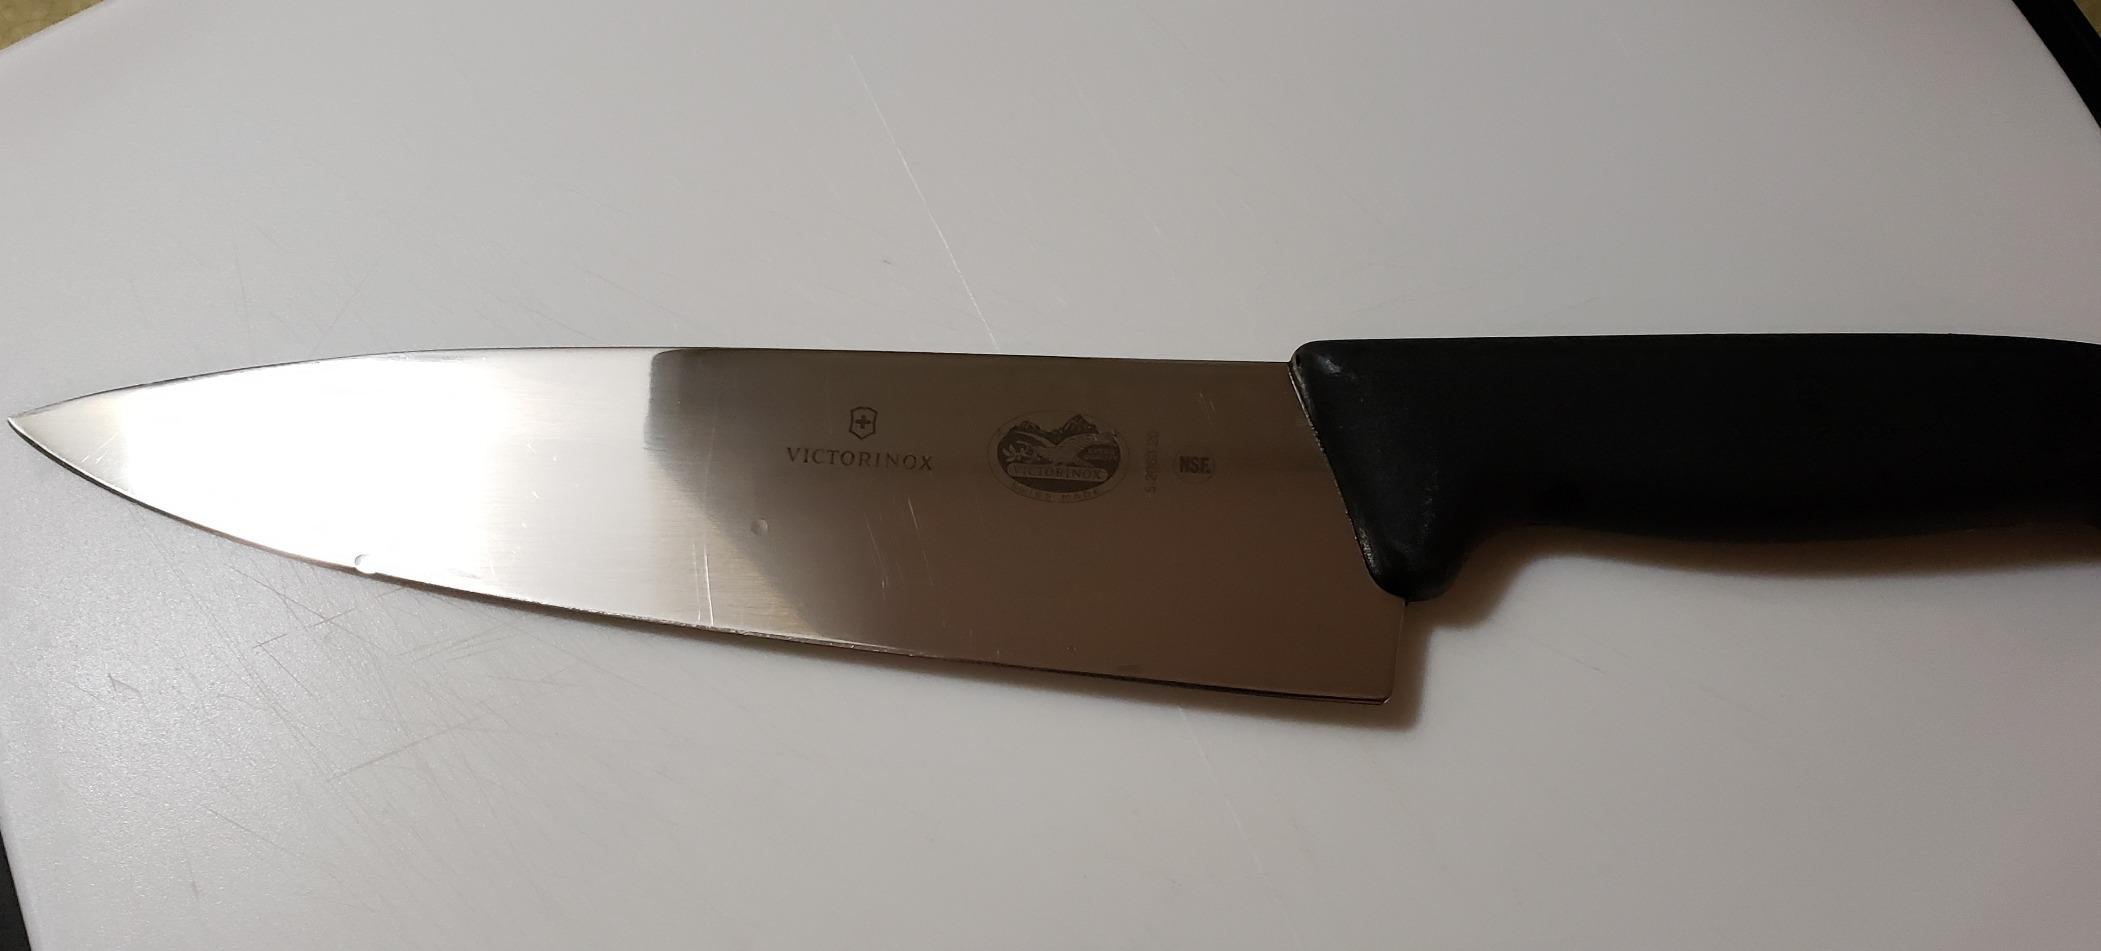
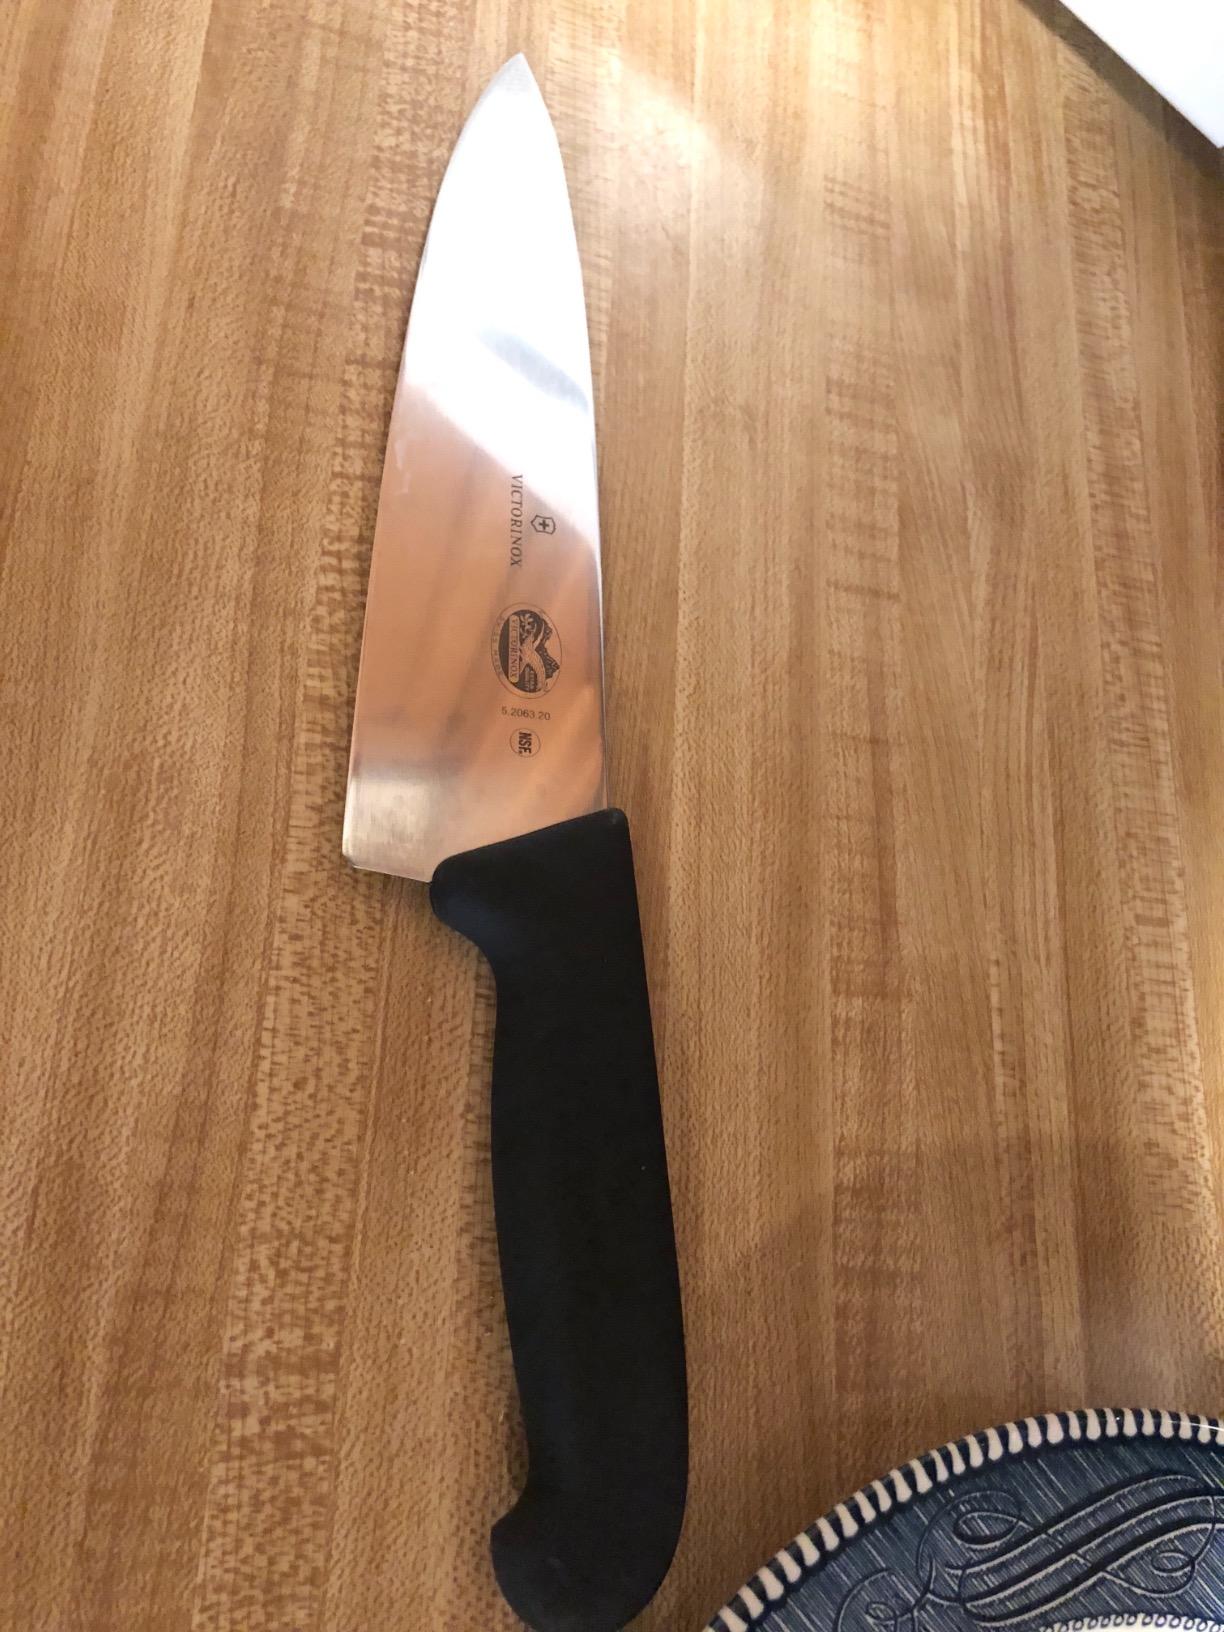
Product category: items_knife
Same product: yes